Ronaldinho

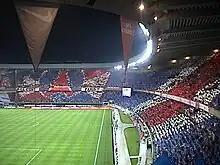
Ronaldinho arrived at the Parc des Princes (pictured) to much fanfare.

In 2001, Ronaldinho signed a five-year contract with French club Paris Saint-Germain in a €5 million transfer. Upon his arrival in Paris, Ronaldinho was given the number 21 shirt and inserted into a lineup that included fellow Brazilian Aloísio, midfielder Jay-Jay Okocha and striker Nicolas Anelka.